Adam West

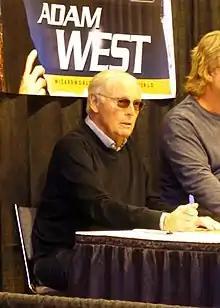
West at Wizard World St. Louis 2014

West was married three times. His first marriage was to his college girlfriend, Billie Lou Yeager, in 1950. The couple divorced six years later. In 1957, he married Cook Islands dancer Ngatokorua Frisbie Dawson, part of the Puka Puka Otea in Hawaii. They had two children before their divorce in 1962. West then married Marcelle Tagand Lear in November 1970. They had two children and remained together for more than 46 years, until West's death. West also had two step-children.